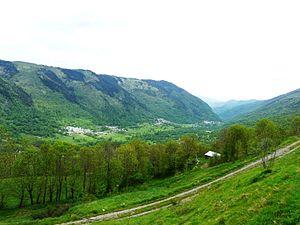
La vallée du Louron d'Adervielle-Pouchergues à Avajan, Hautes-Pyrénées, France. Vue prise depuis Loudervielle.
La vallée du Louron est une vallée des Pyrénées située dans le département des Hautes-Pyrénées, en région Occitanie.